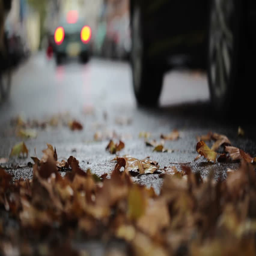
leaves on the street - autumnal urban scene , traffic and cars in the background , selective focus